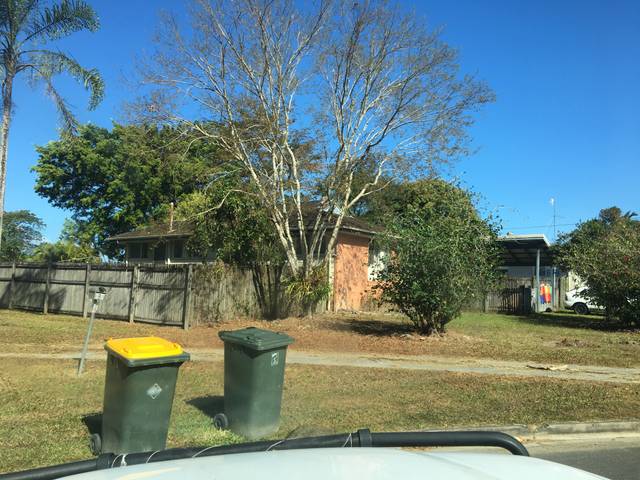
Region: Australia
Coordinates: -16.924, 145.734